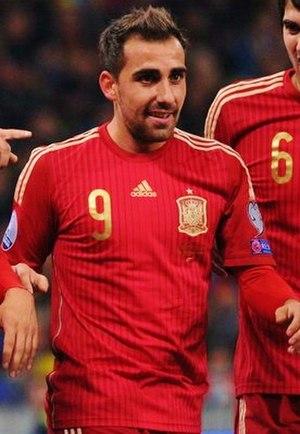
Francisco Alcácer García, né le 30 août 1993 à Torrent, est un footballeur international espagnol qui évolue au poste d'attaquant au Villarreal CF.